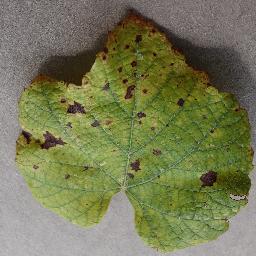
Label: Grape___Leaf_blight_(Isariopsis_Leaf_Spot)